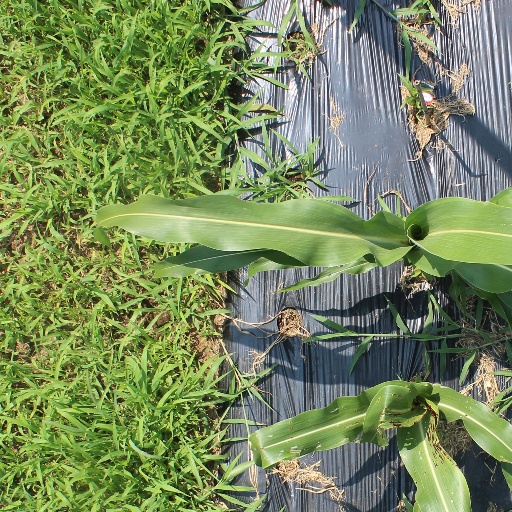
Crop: sorghum